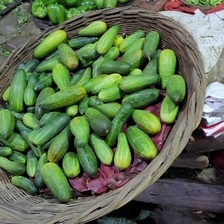
Label: cucumber